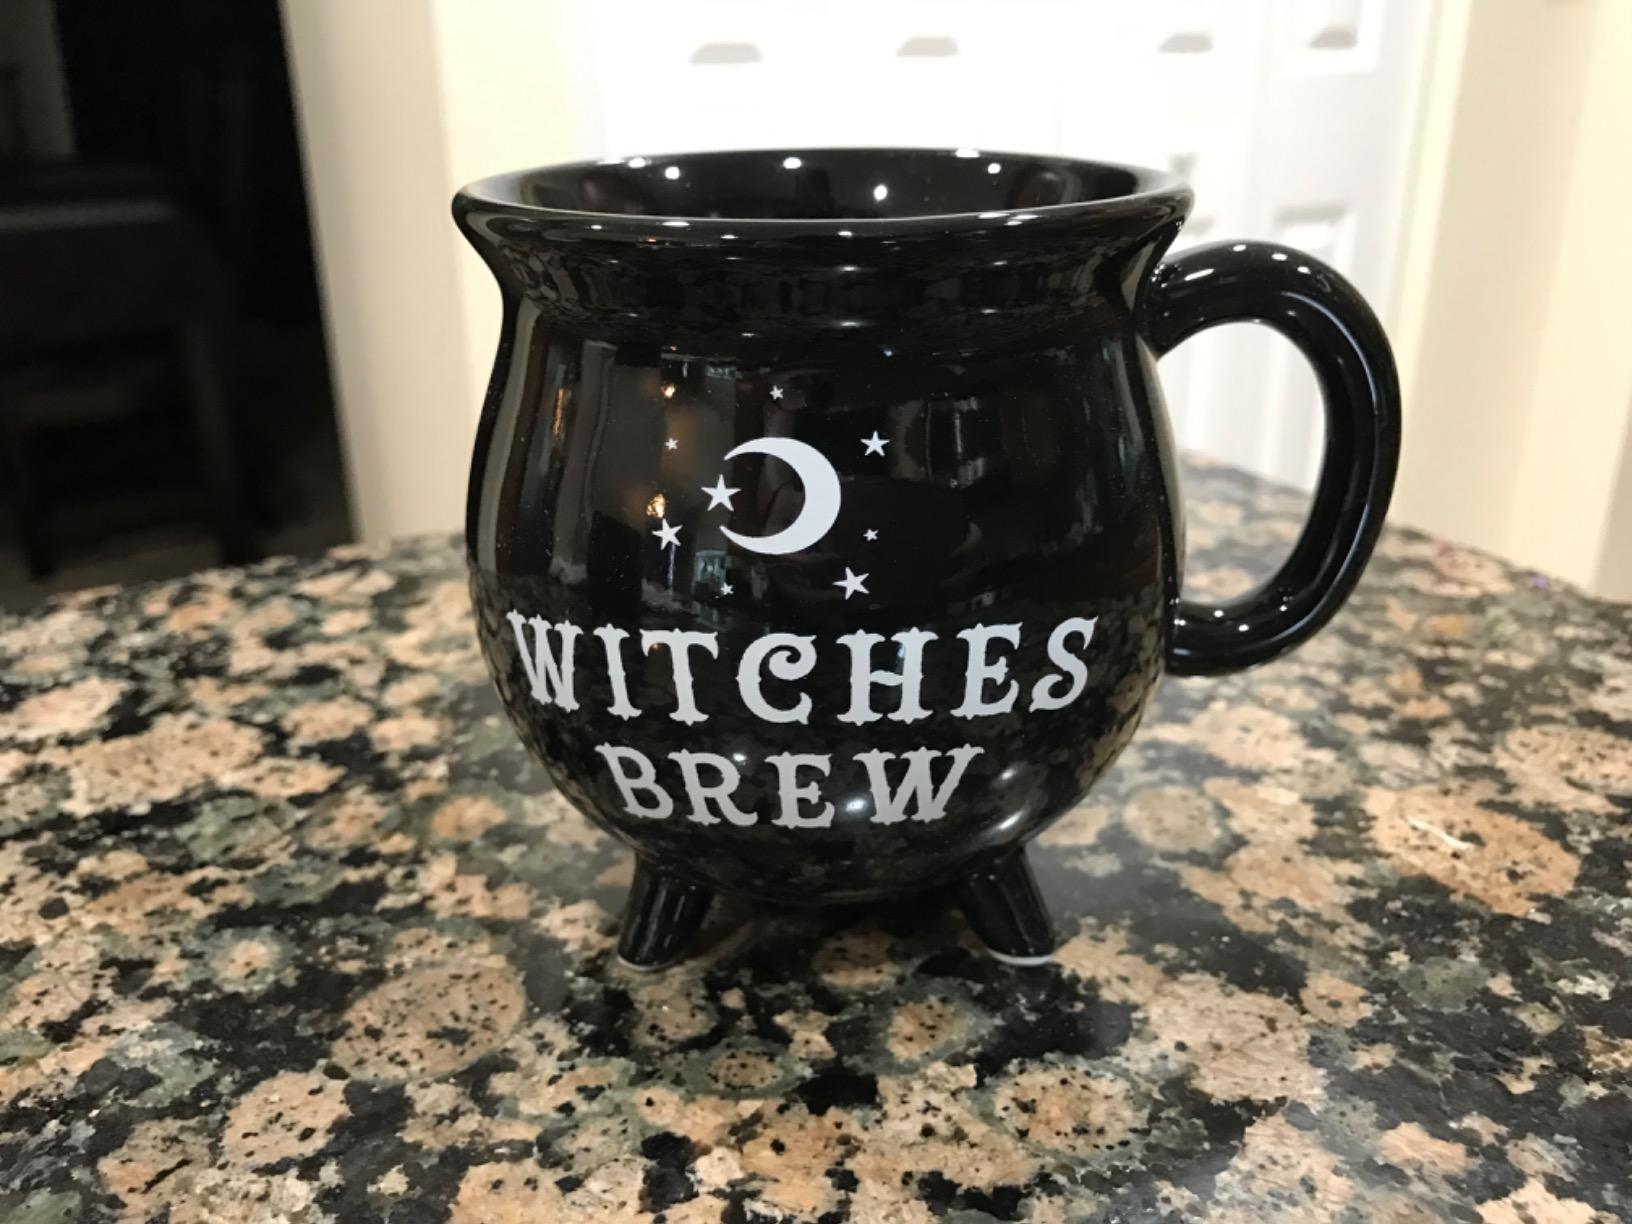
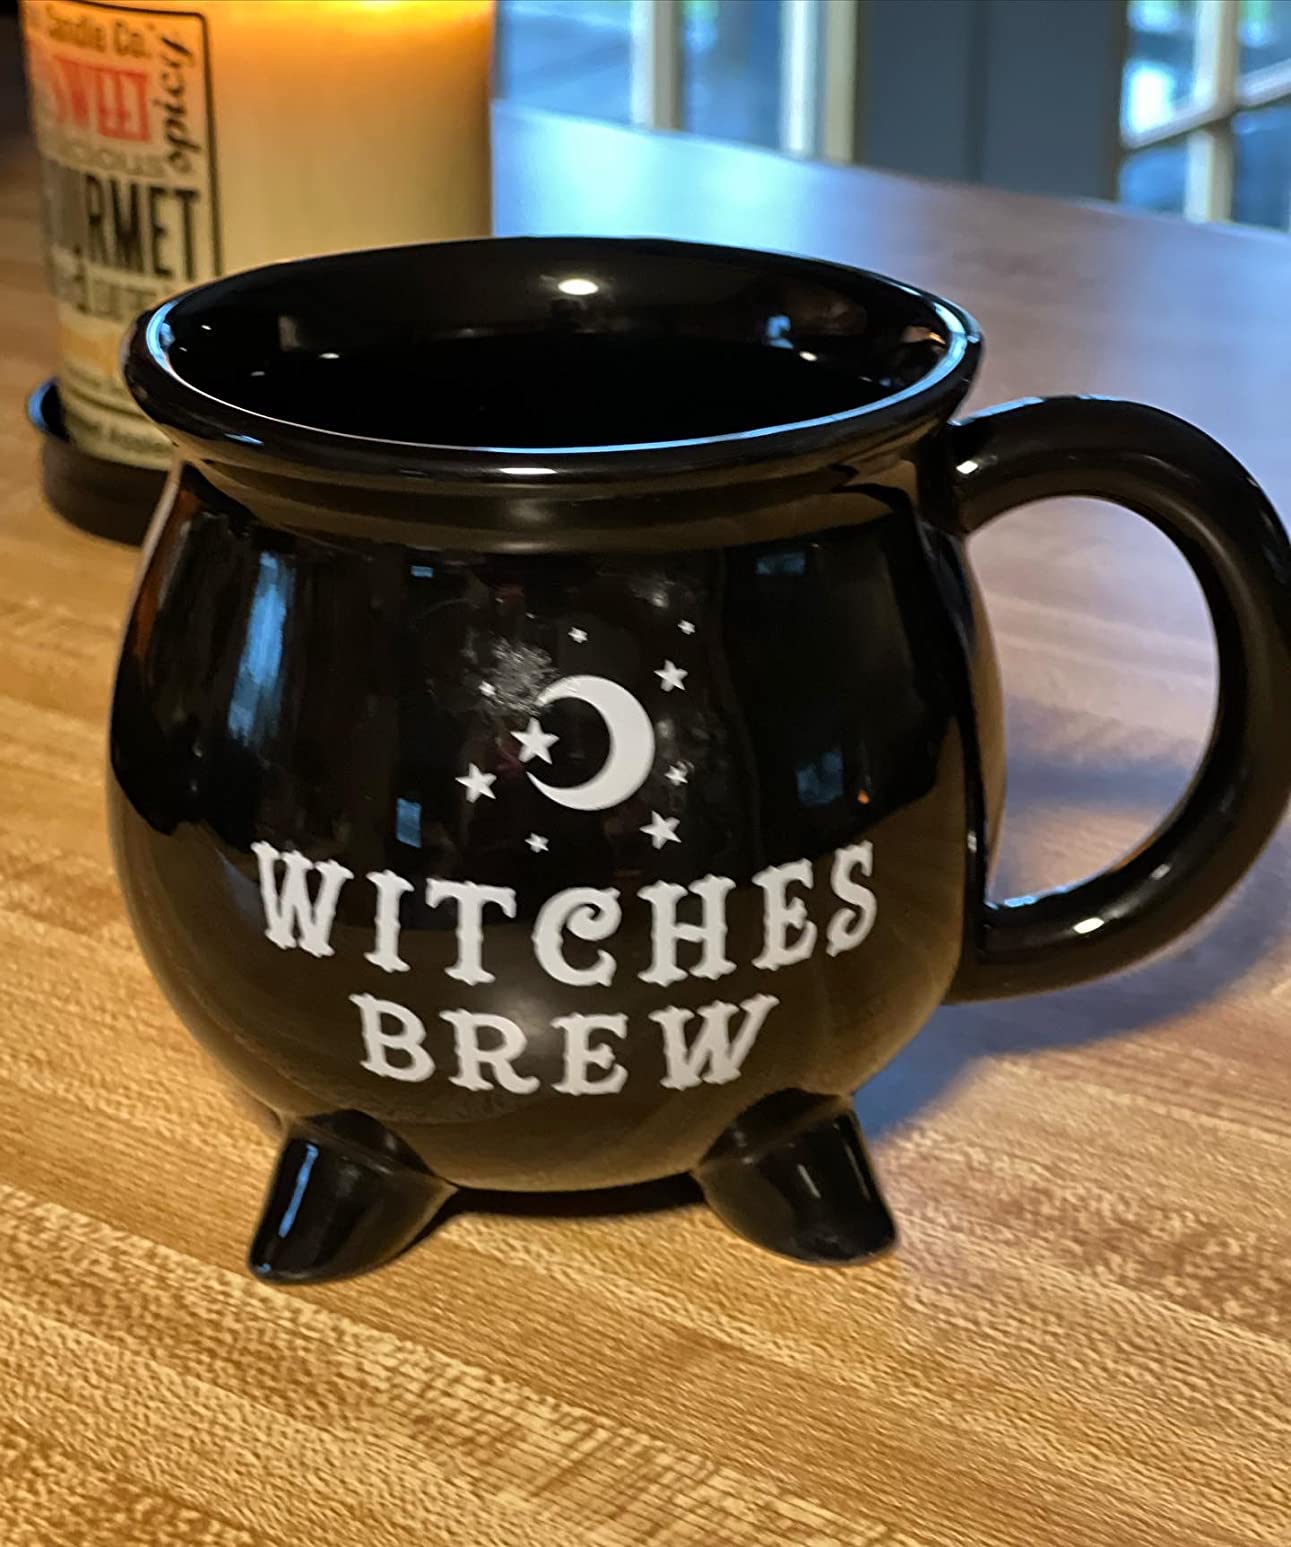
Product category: items_mug
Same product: yes